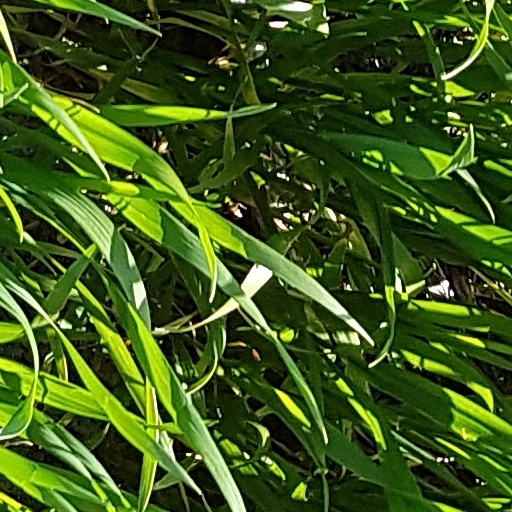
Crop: wheat